Kim Dae-jung

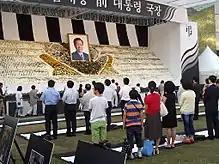
A roadside memorial for Kim Dae-jung

Pope John Paul II sent a letter to then-South Korean President Chun Doo-hwan on 11 December 1980, asking for clemency for Kim, a Catholic. American intelligence understood that Chun wanted Kim's execution to take place during the U.S. presidential transition between the outgoing president Jimmy Carter and president-elect Ronald Reagan. The outgoing Carter Administration, which had poor relations with the South Korean government, asked Reagan's incoming National Security Advisor Richard V. Allen to intervene. Allen, not wanting the Reagan Administration to be blamed for the execution, told Chun that Reagan was opposed to Kim's execution. Allen asked for Kim's sentence to be commuted, and Chun, who was eager to seek American acceptance of his rule following the 1980 coup, accepted in exchange for an invitation to be one of the first foreign leaders to visit the new Reagan Administration at the White House in February 1981. Kim's sentence was commuted to 20 years in prison.